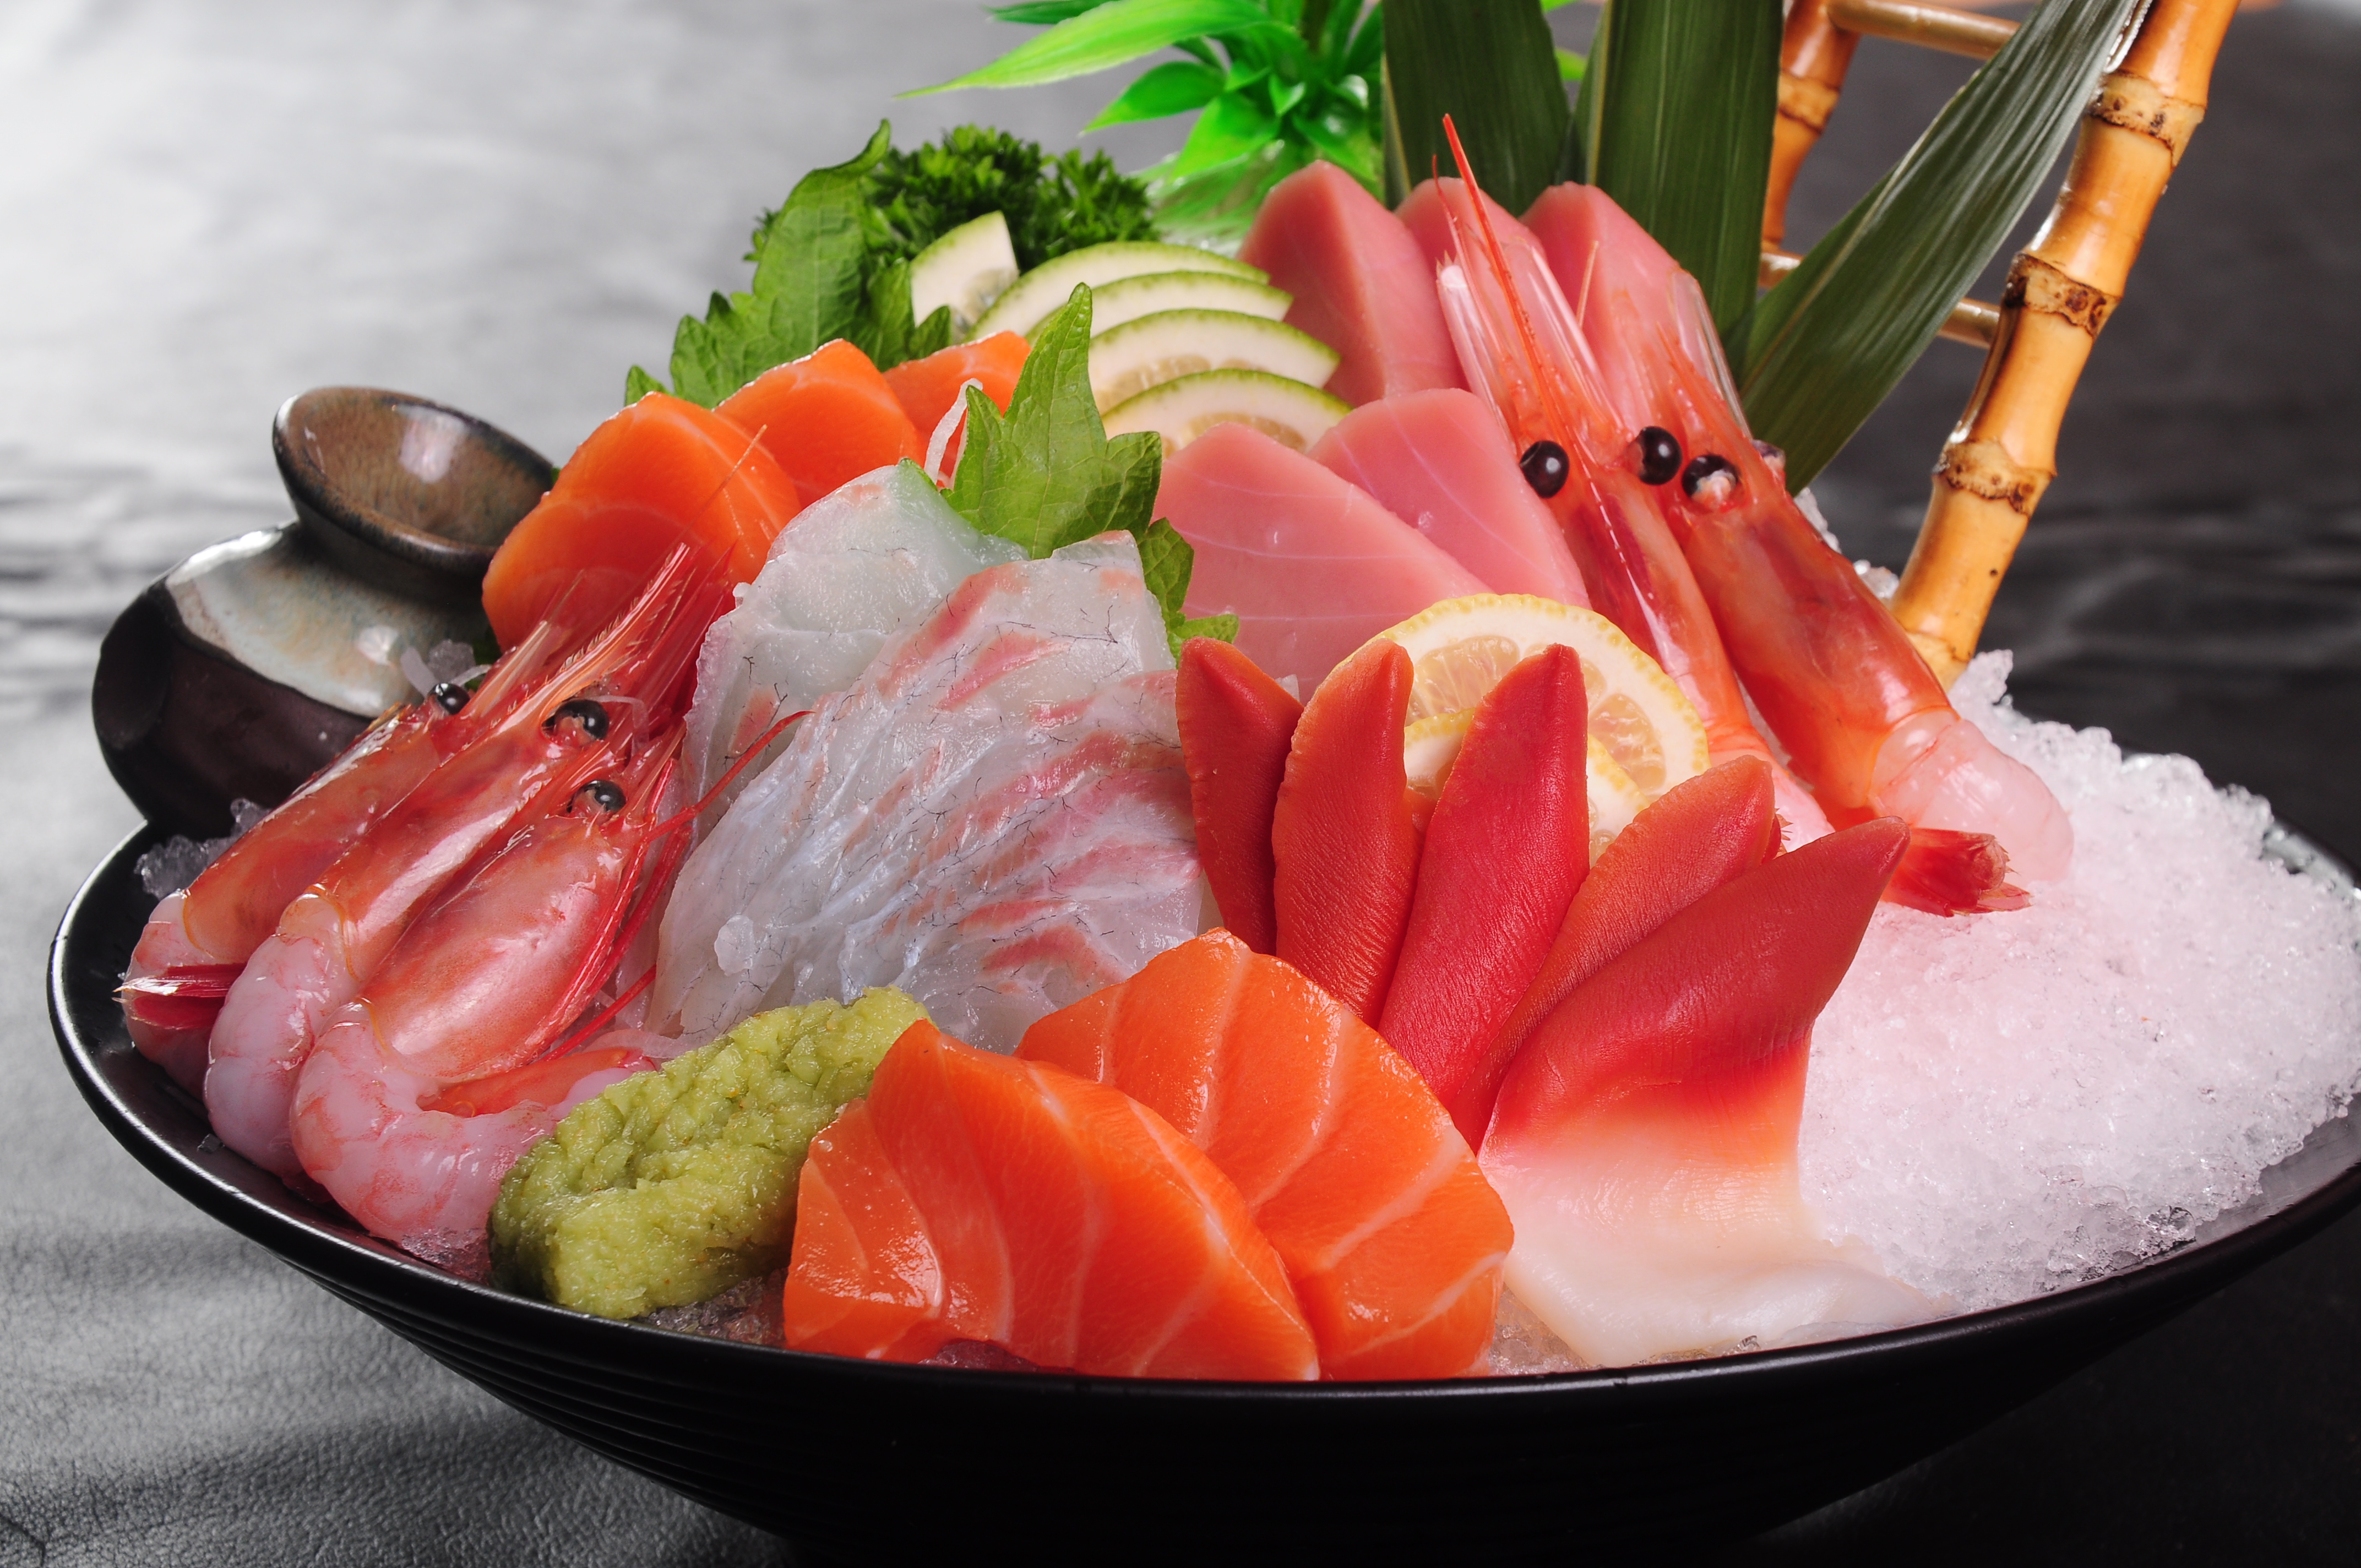
cishen, food, dishware, tableware, ingredient, fish slice, recipe, seafood, orange, fines herbes, garnish, sashimi, salmon, cuisine, produce, tray, lime, animal product, dish, serving tray, vegetable, plate, platter, bowl, meat, fish products, finger food, comfort food, sweetness, smoked salmon, culinary art, leaf vegetable, natural foods, delicacy, serveware, fast food, side dish, la carte food, cooking, peach, meal, flesh, japanese cuisine, kaiseki, still life photography, lunch, chinese food, hors d oeuvre, sakana, fish, brunch, appetizer, citrus, hoe